Sky position (RA, Dec in degrees): 127.464, 9.48
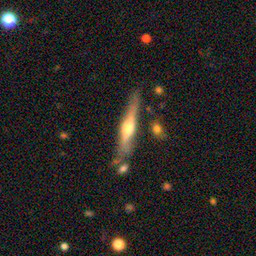
Galaxy morphology: Edge-on Galaxies with Bulge